IndyCar Series

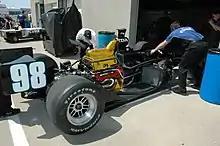
Honda Indy V8 engine on the car

Starting in 1997, IRL cars were powered by 4.0-litre V8, four-stroke, piston, Otto cycle, methanol-burning, production prototype-based, naturally aspirated, internal combustion engines and electronic indirect multi-point port fuel injection, produced by General Motors (under the Oldsmobile Aurora label) and Nissan (badged as Infiniti). Per IRL rules, the engines sold for no more than $80,000 (with an exception of full-works IndyCar Series teams that usually received free engines due to direct partnership with an each engine manufacturer), were rev-limited to 10,000 rpm, and weighed up to (excl. headers, clutch, ECU, spark box or filters). They produced around . These engines utilized 90° crankshafts and while the engine blocks were to be production-based, they were not "stock blocks" like the Buick or Menard engines of the 1980s and 1990s. They were purpose-built racing engines.